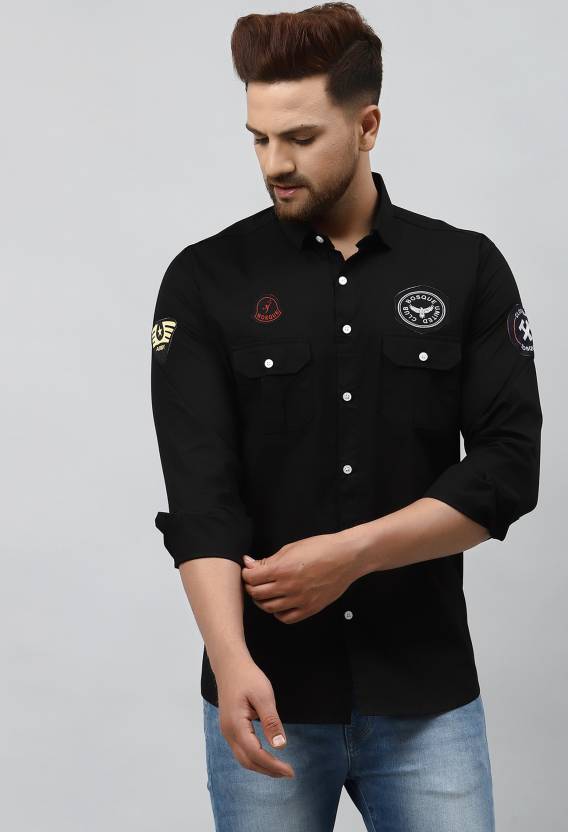
Product: Men Regular Fit Self Design Spread Collar Casual Shirt
Price: ₹494
Colors: Black
Pattern: Self Design
Description: Look smart in casual/ formal/ party wear shirt from the house of BOSQUE. The stylish look enhances the overall appeal of this shirt. This shirt ensures great comfort all day long. This full-sleeved shirt can be best teamed with a pair of trousers,jeans,chinos and lace-ups.
Other details: BOSQUE Shirt, black shirts men,shirts mens,casual shirts men slim fit,shirts men stylish low price,black shirts men casual,shirts men combo,black shirts men formal,Black Shirts,White Shirts,shirts men half,shirts men half sleeves